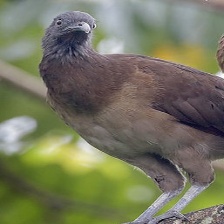
Species: GREY HEADED CHACHALACA
Scientific name: ORTALIS CINEREICEPS